Evan Turner

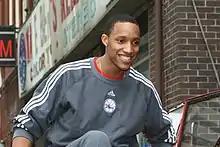
Turner as a rookie

On April 7, 2010, Turner held a press conference and announced that he would forgo his final season of collegiate eligibility and enter the 2010 NBA draft, where he was expected to be selected as one of the top 3 draft picks. Turner signed with Michael Jordan's agent, David Falk. He was selected with the 2nd overall pick by the Philadelphia 76ers in the draft, and signed a 2-year deal with a third-year option worth an estimated $12 million.